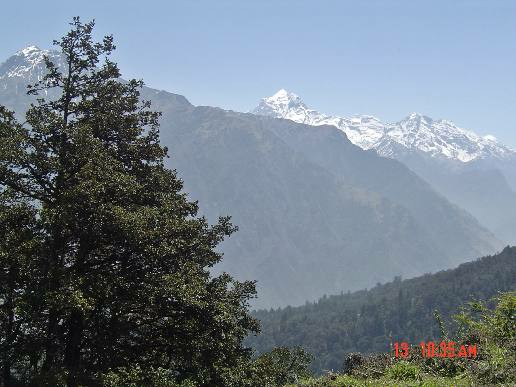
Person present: No